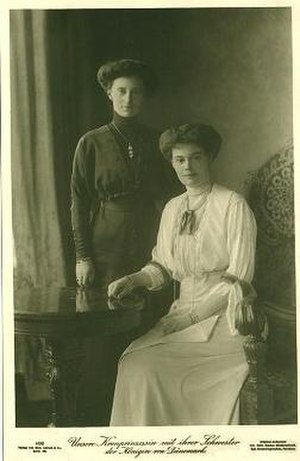
Dronning Alexandrine / Galleri
Alexandrine af Mecklenburg-Schwerin var dronning af Danmark fra 1912 til 1947.